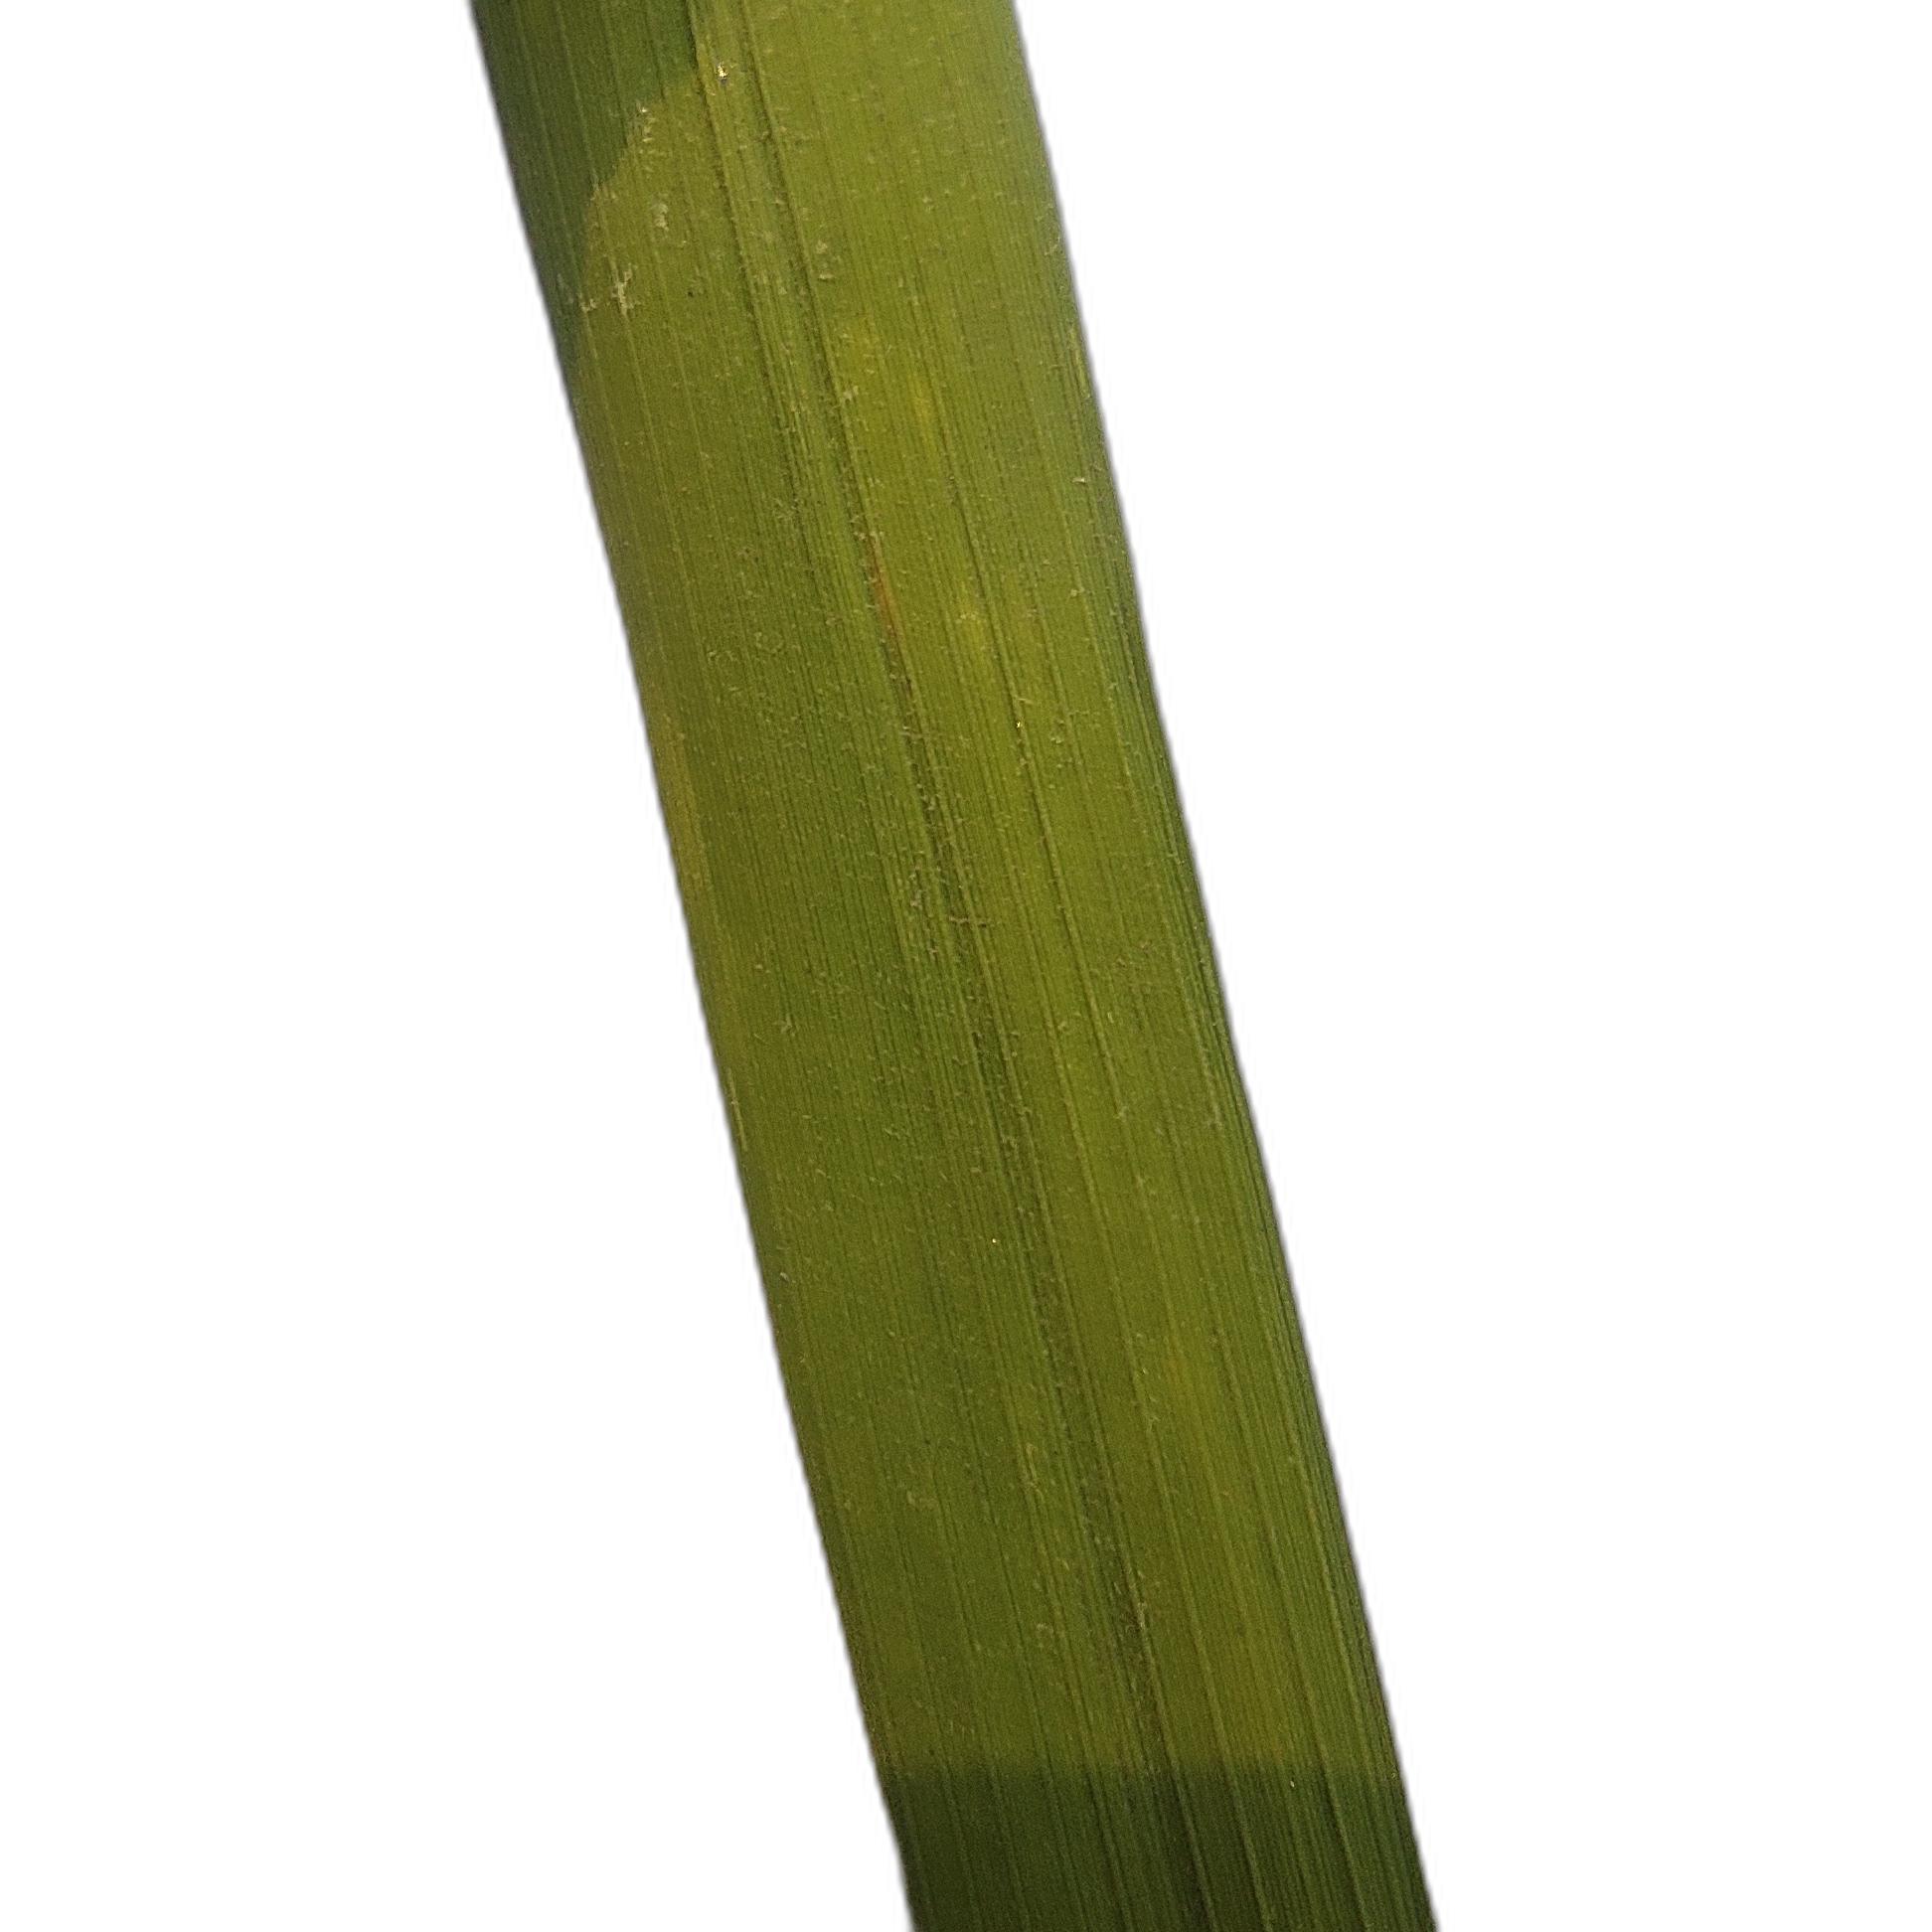
Label: Healthy